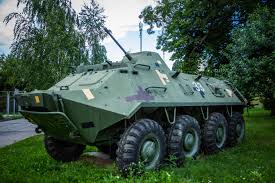
Label: BTR-60